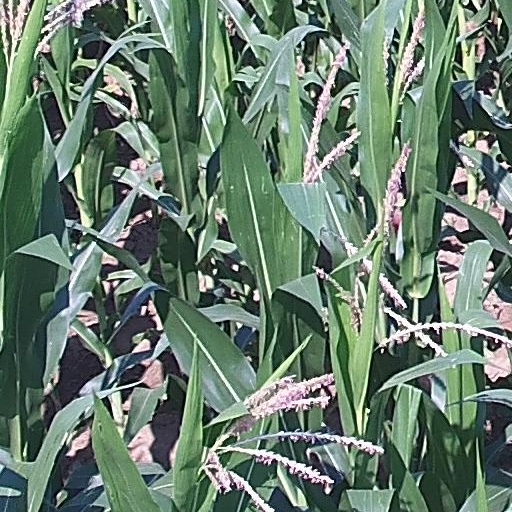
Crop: maize; corn